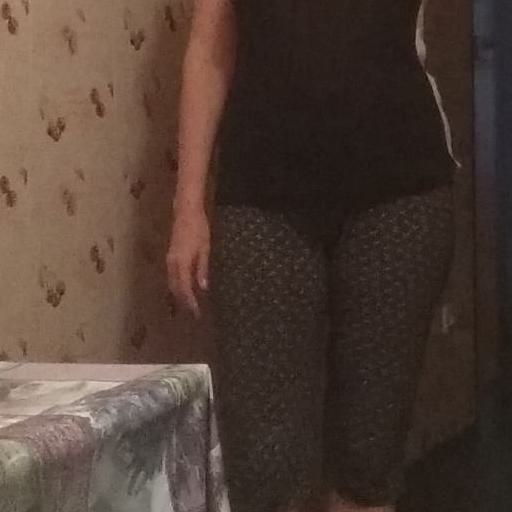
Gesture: no_gesture